Caucasian Albania

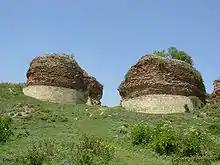
The ruins of the gates of the Albanian capital Qabala

A Caucasian Albanian alphabet of fifty-two letters, bearing resemblance to Georgian, Ethiopian and Armenian characters, survived through a few inscriptions, and an Armenian manuscript dating from the 15th century. This manuscript, Matenadaran No. 7117, first published by Ilia Abuladze in 1937 is a language manual, presenting different alphabets for comparison – Armenian alphabet, Greek, Latin, Syriac, Georgian, Coptic, and Caucasian Albanian among them. The alphabet was titled: ""Ałuanicʿ girn ē"" (meaning, "These are Albanian letters").